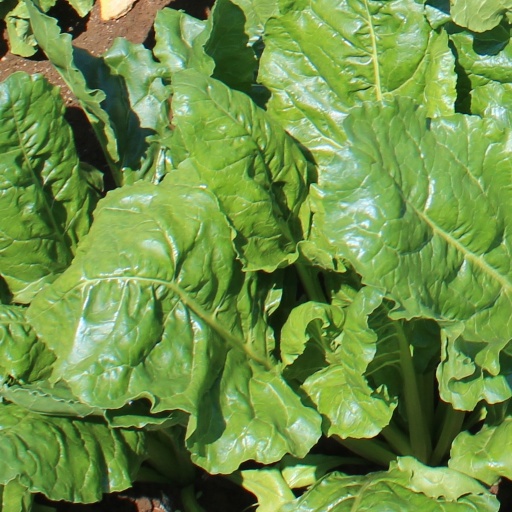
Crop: sugar beet